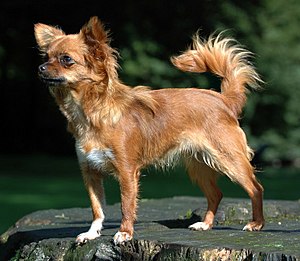
Chihuahua (hund)
Chihuahua er verdens mindste hunderace. Den stammer fra delstaten af samme navn i Mexico.